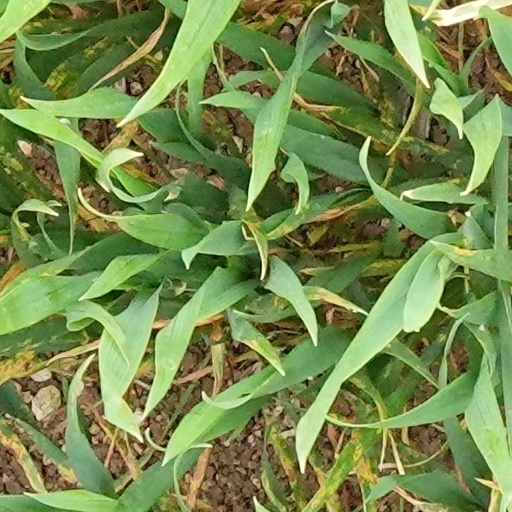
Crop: wheat